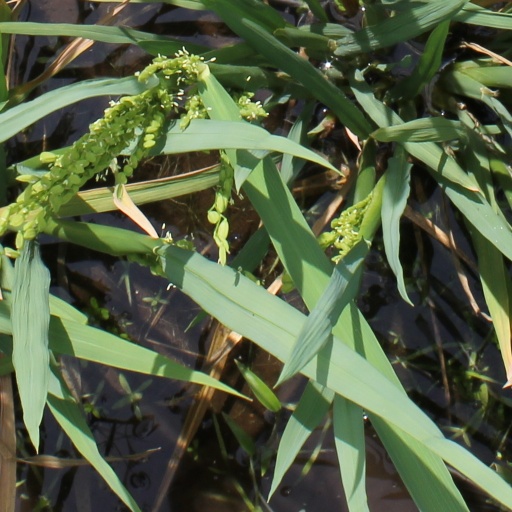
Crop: rice